Cat Cora

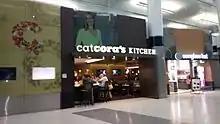
Cat Cora's Kitchen, a restaurant at Terminal E of George Bush Intercontinental Airport

Her first cookbook, "Cat Cora's Kitchen" (2004), was inspired by her Greek heritage and Southern roots, and contains numerous recipes that were her family's favorites while she was growing up.